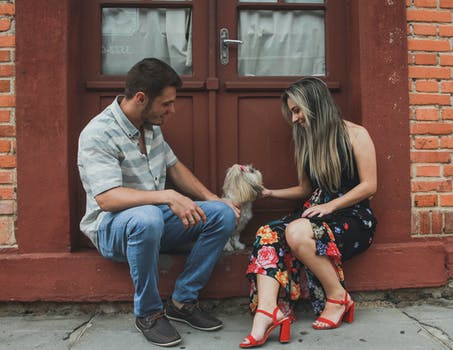
Label: No Watermark